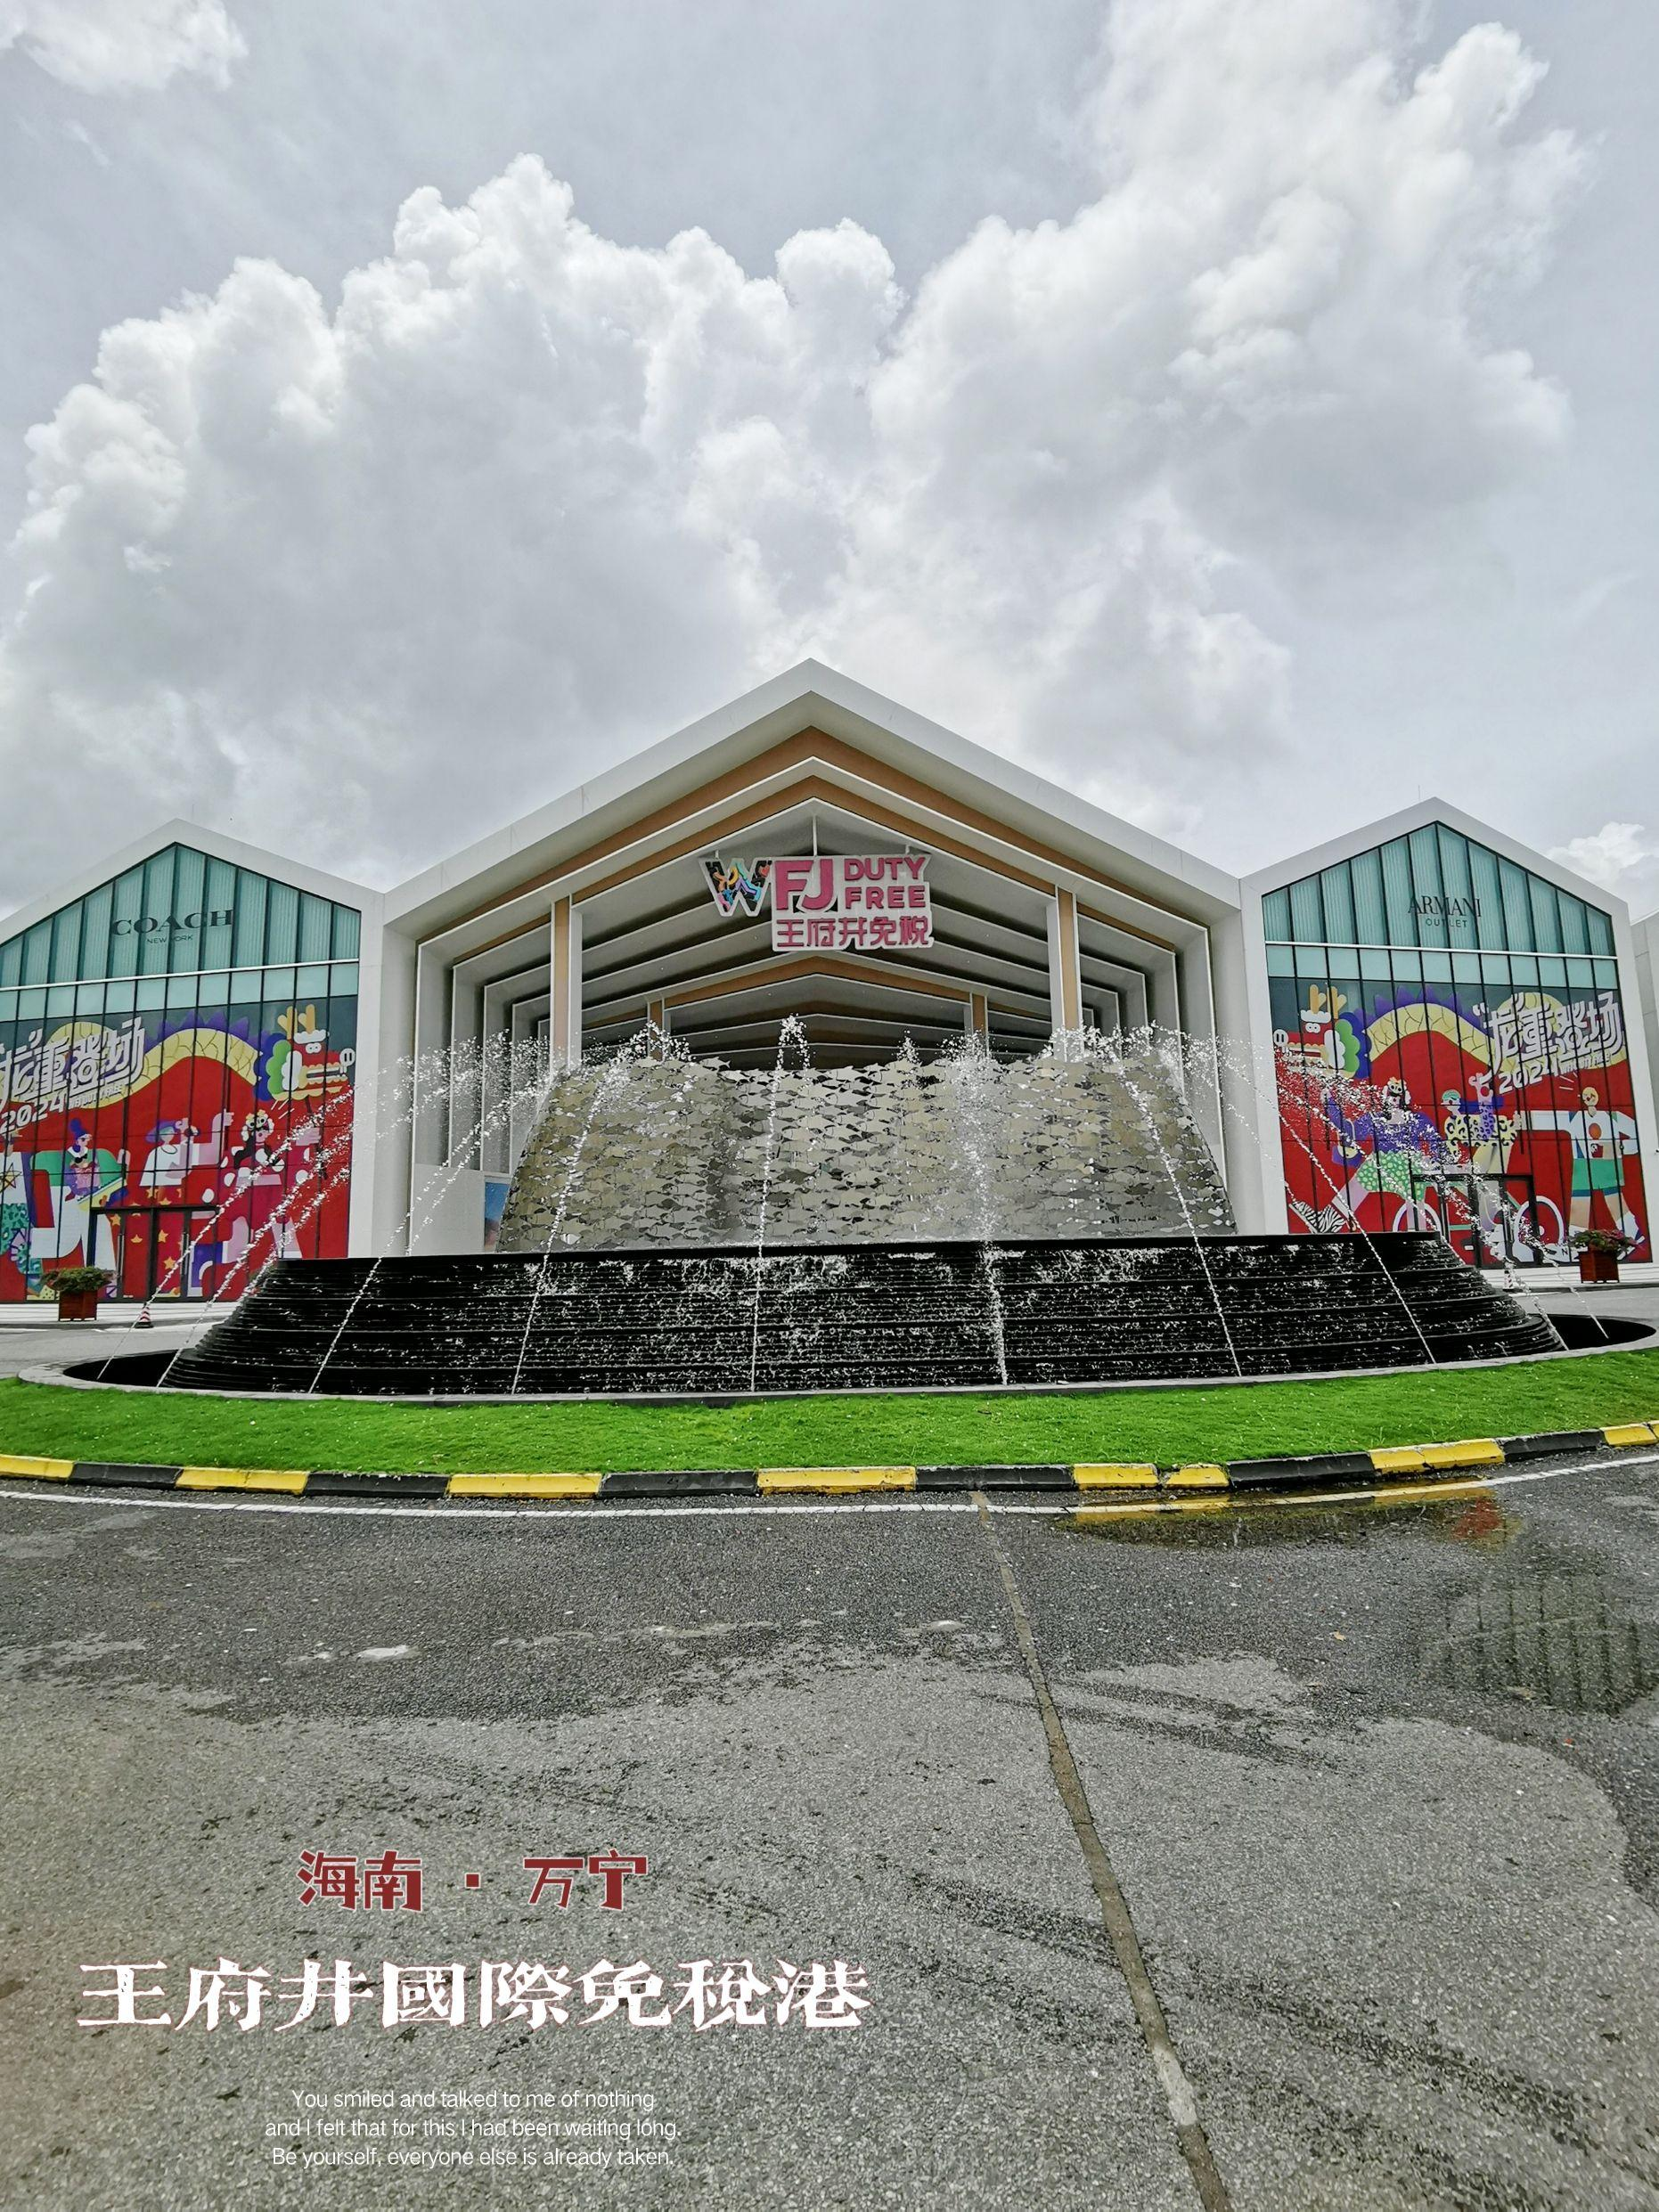
地标名称：王府井国际免税港
所在城市：省直辖县级行政区划·万宁市